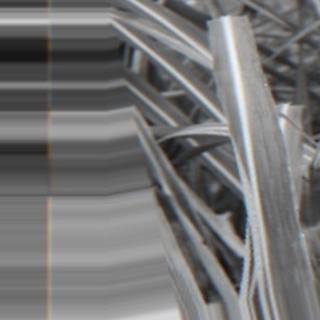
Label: sugarcane_bacterial_blight